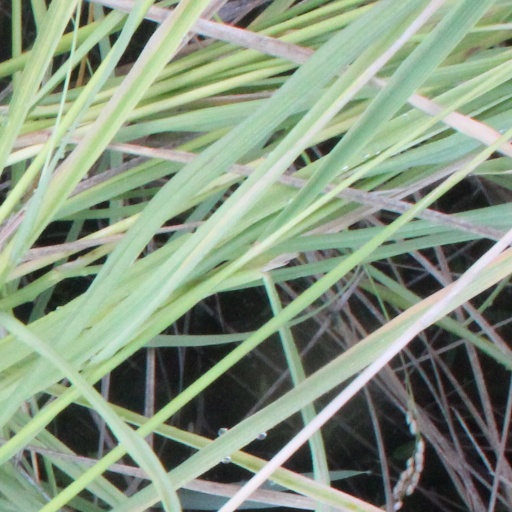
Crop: rice